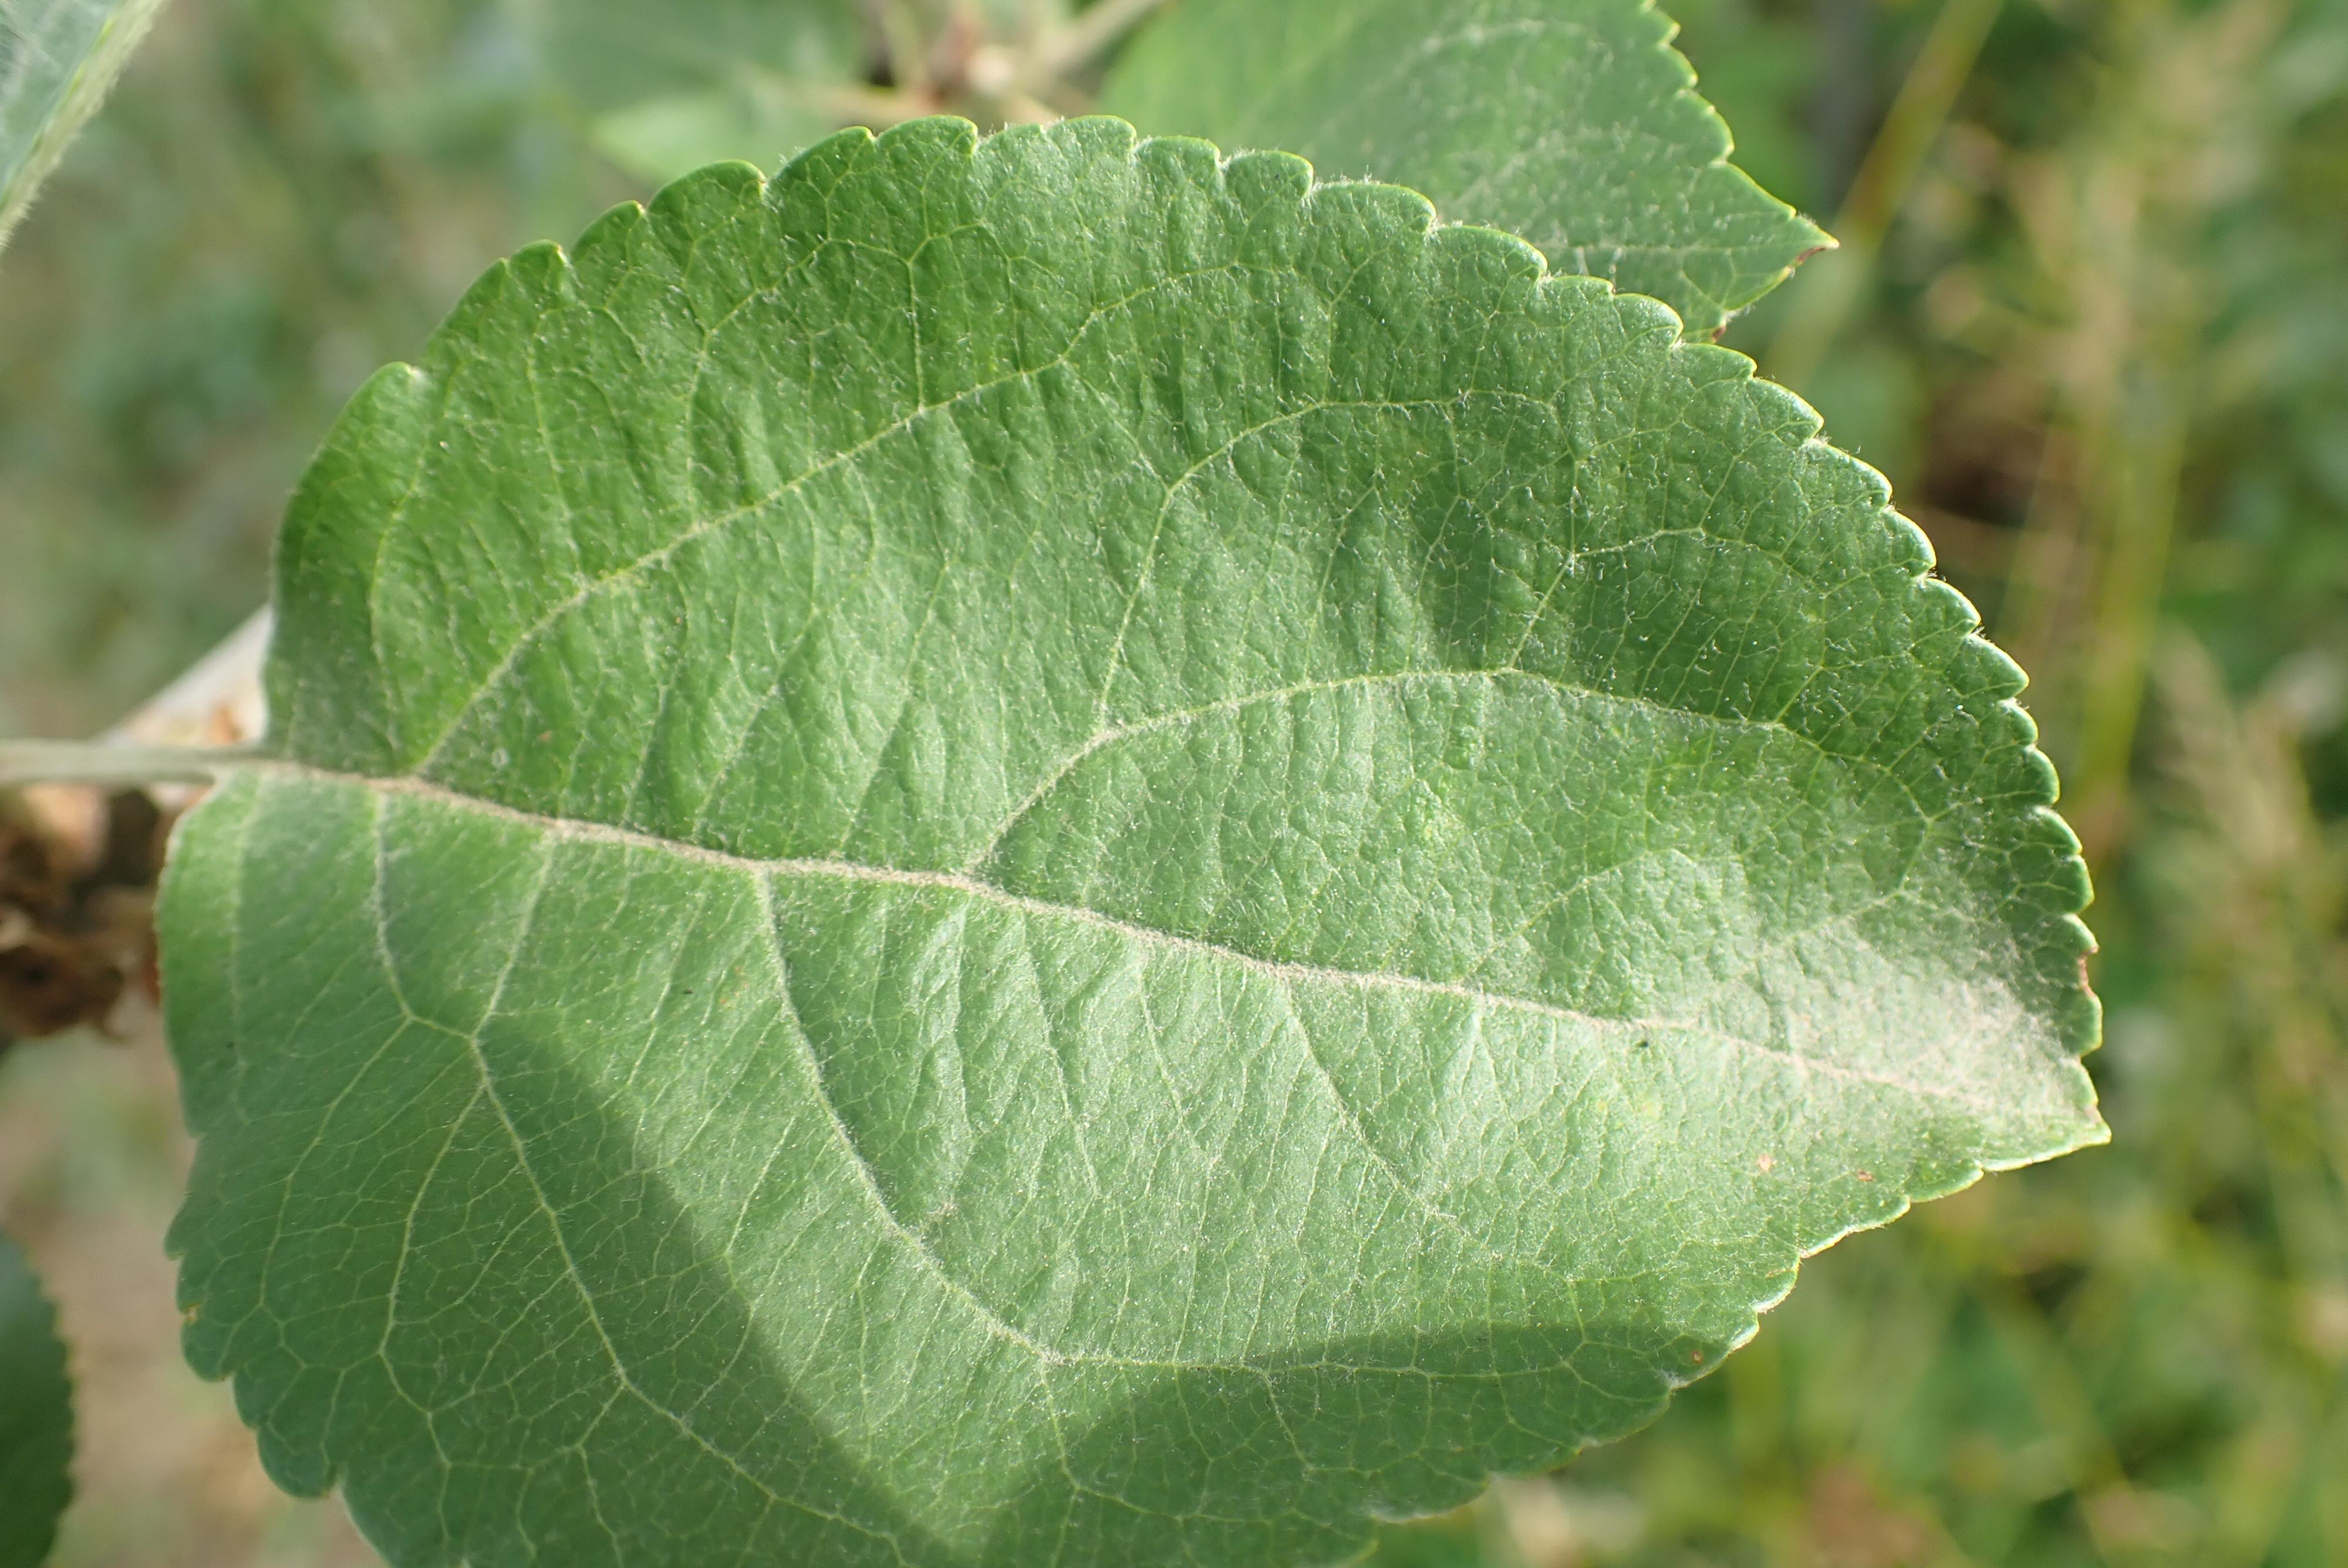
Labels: healthy